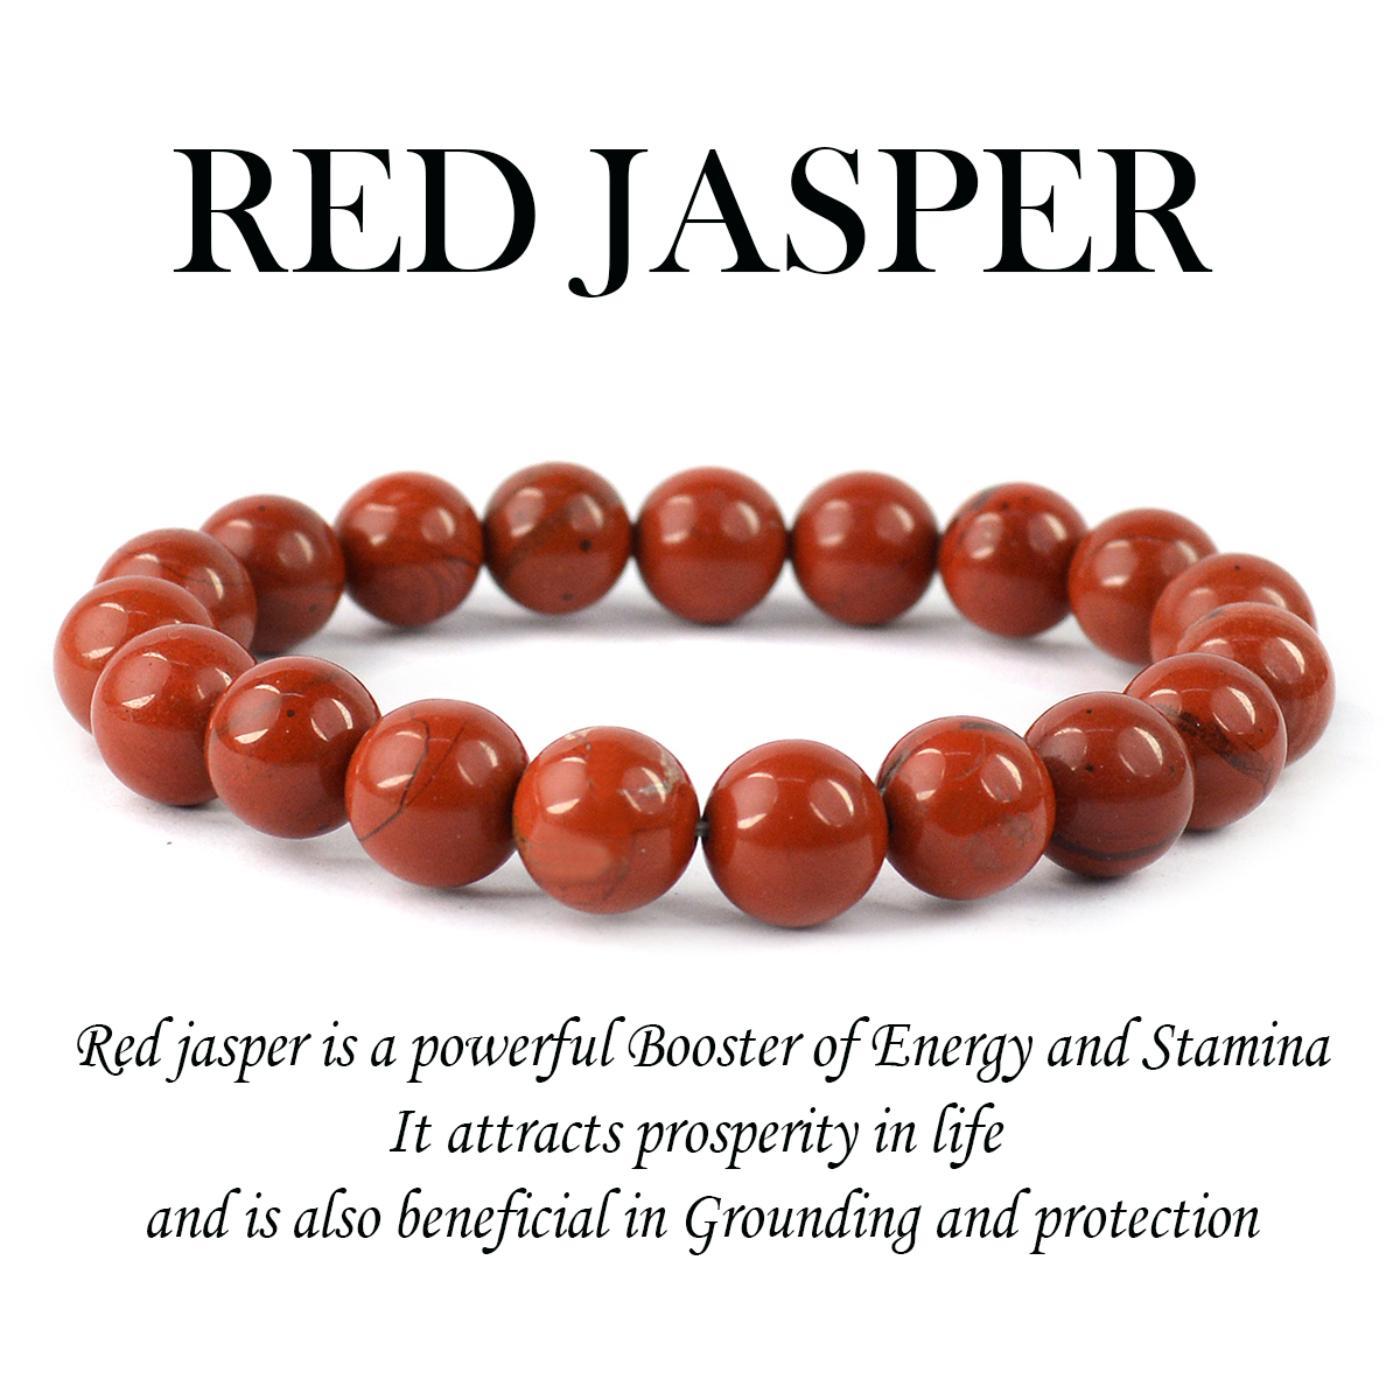
Reiki Crystal Products Red Jasper Certified Bracelet Round Bead 10 mm Bracelet for Reiki And Crystal Healing
Type: Bracelets & Bangles
Brand: Reiki Crystal Products
Price: Rs. 499
Stretchable Elastic Handmade Natural Crystal Stone Bracelet | Diameter : 2.5 Inch. | Stone Size - 10 mm | Charged By Reiki Grand Master & Vastu Expert
Features: Stretchable Elastic Handmade Natural Crystal Stone Bracelet | Diameter : 2.5 Inch. | Stone Size - 10 mm | Charged By Reiki Grand Master & Vastu Expert,Natural Healing Stone for Reiki Healing, Crystal Healing, Numerology, Tarot, Astrology, Vastu, Angle Healing & Feng Shui,100% Authentic, Original and Natural Healing Stone / Crystal - small holes, crack marks on the surface or inside the stones are often visible,Material : Natural Healing Stones See Images & Product Description For Healing Properties /Advantages,Stylish Party-Daily-Office-Casual Wear Reiki Healing Stone Bracelet for Men, Women, Boys, Girls. Best for Gifting & Personal Use.
Included: Pack of 1 X Red Jasper_10mm_Certified_Bracelet